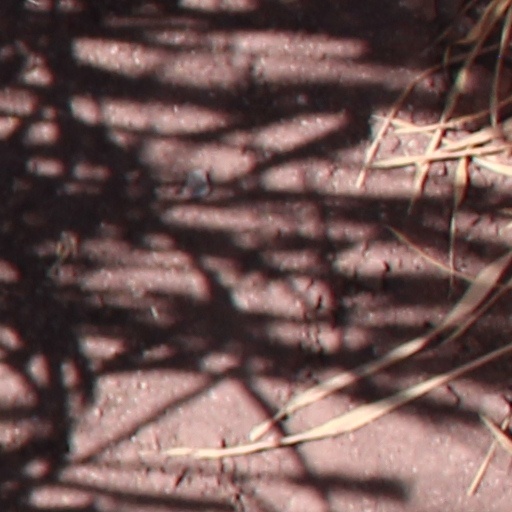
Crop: wheat